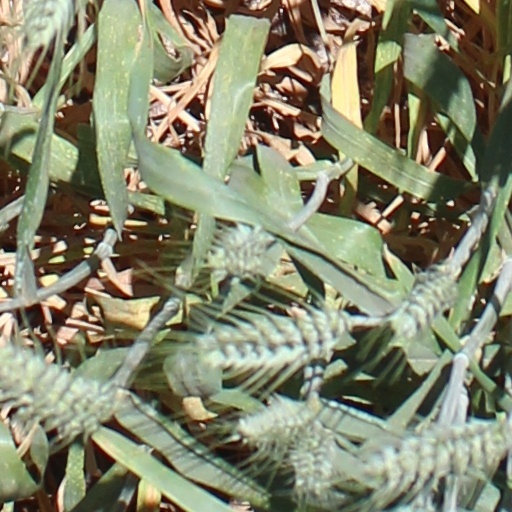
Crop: wheat